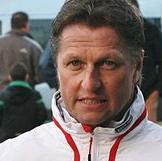
Age: 49